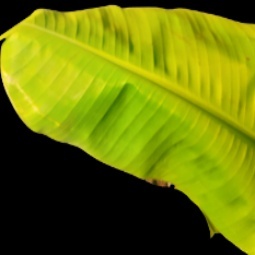
Label: Zinc